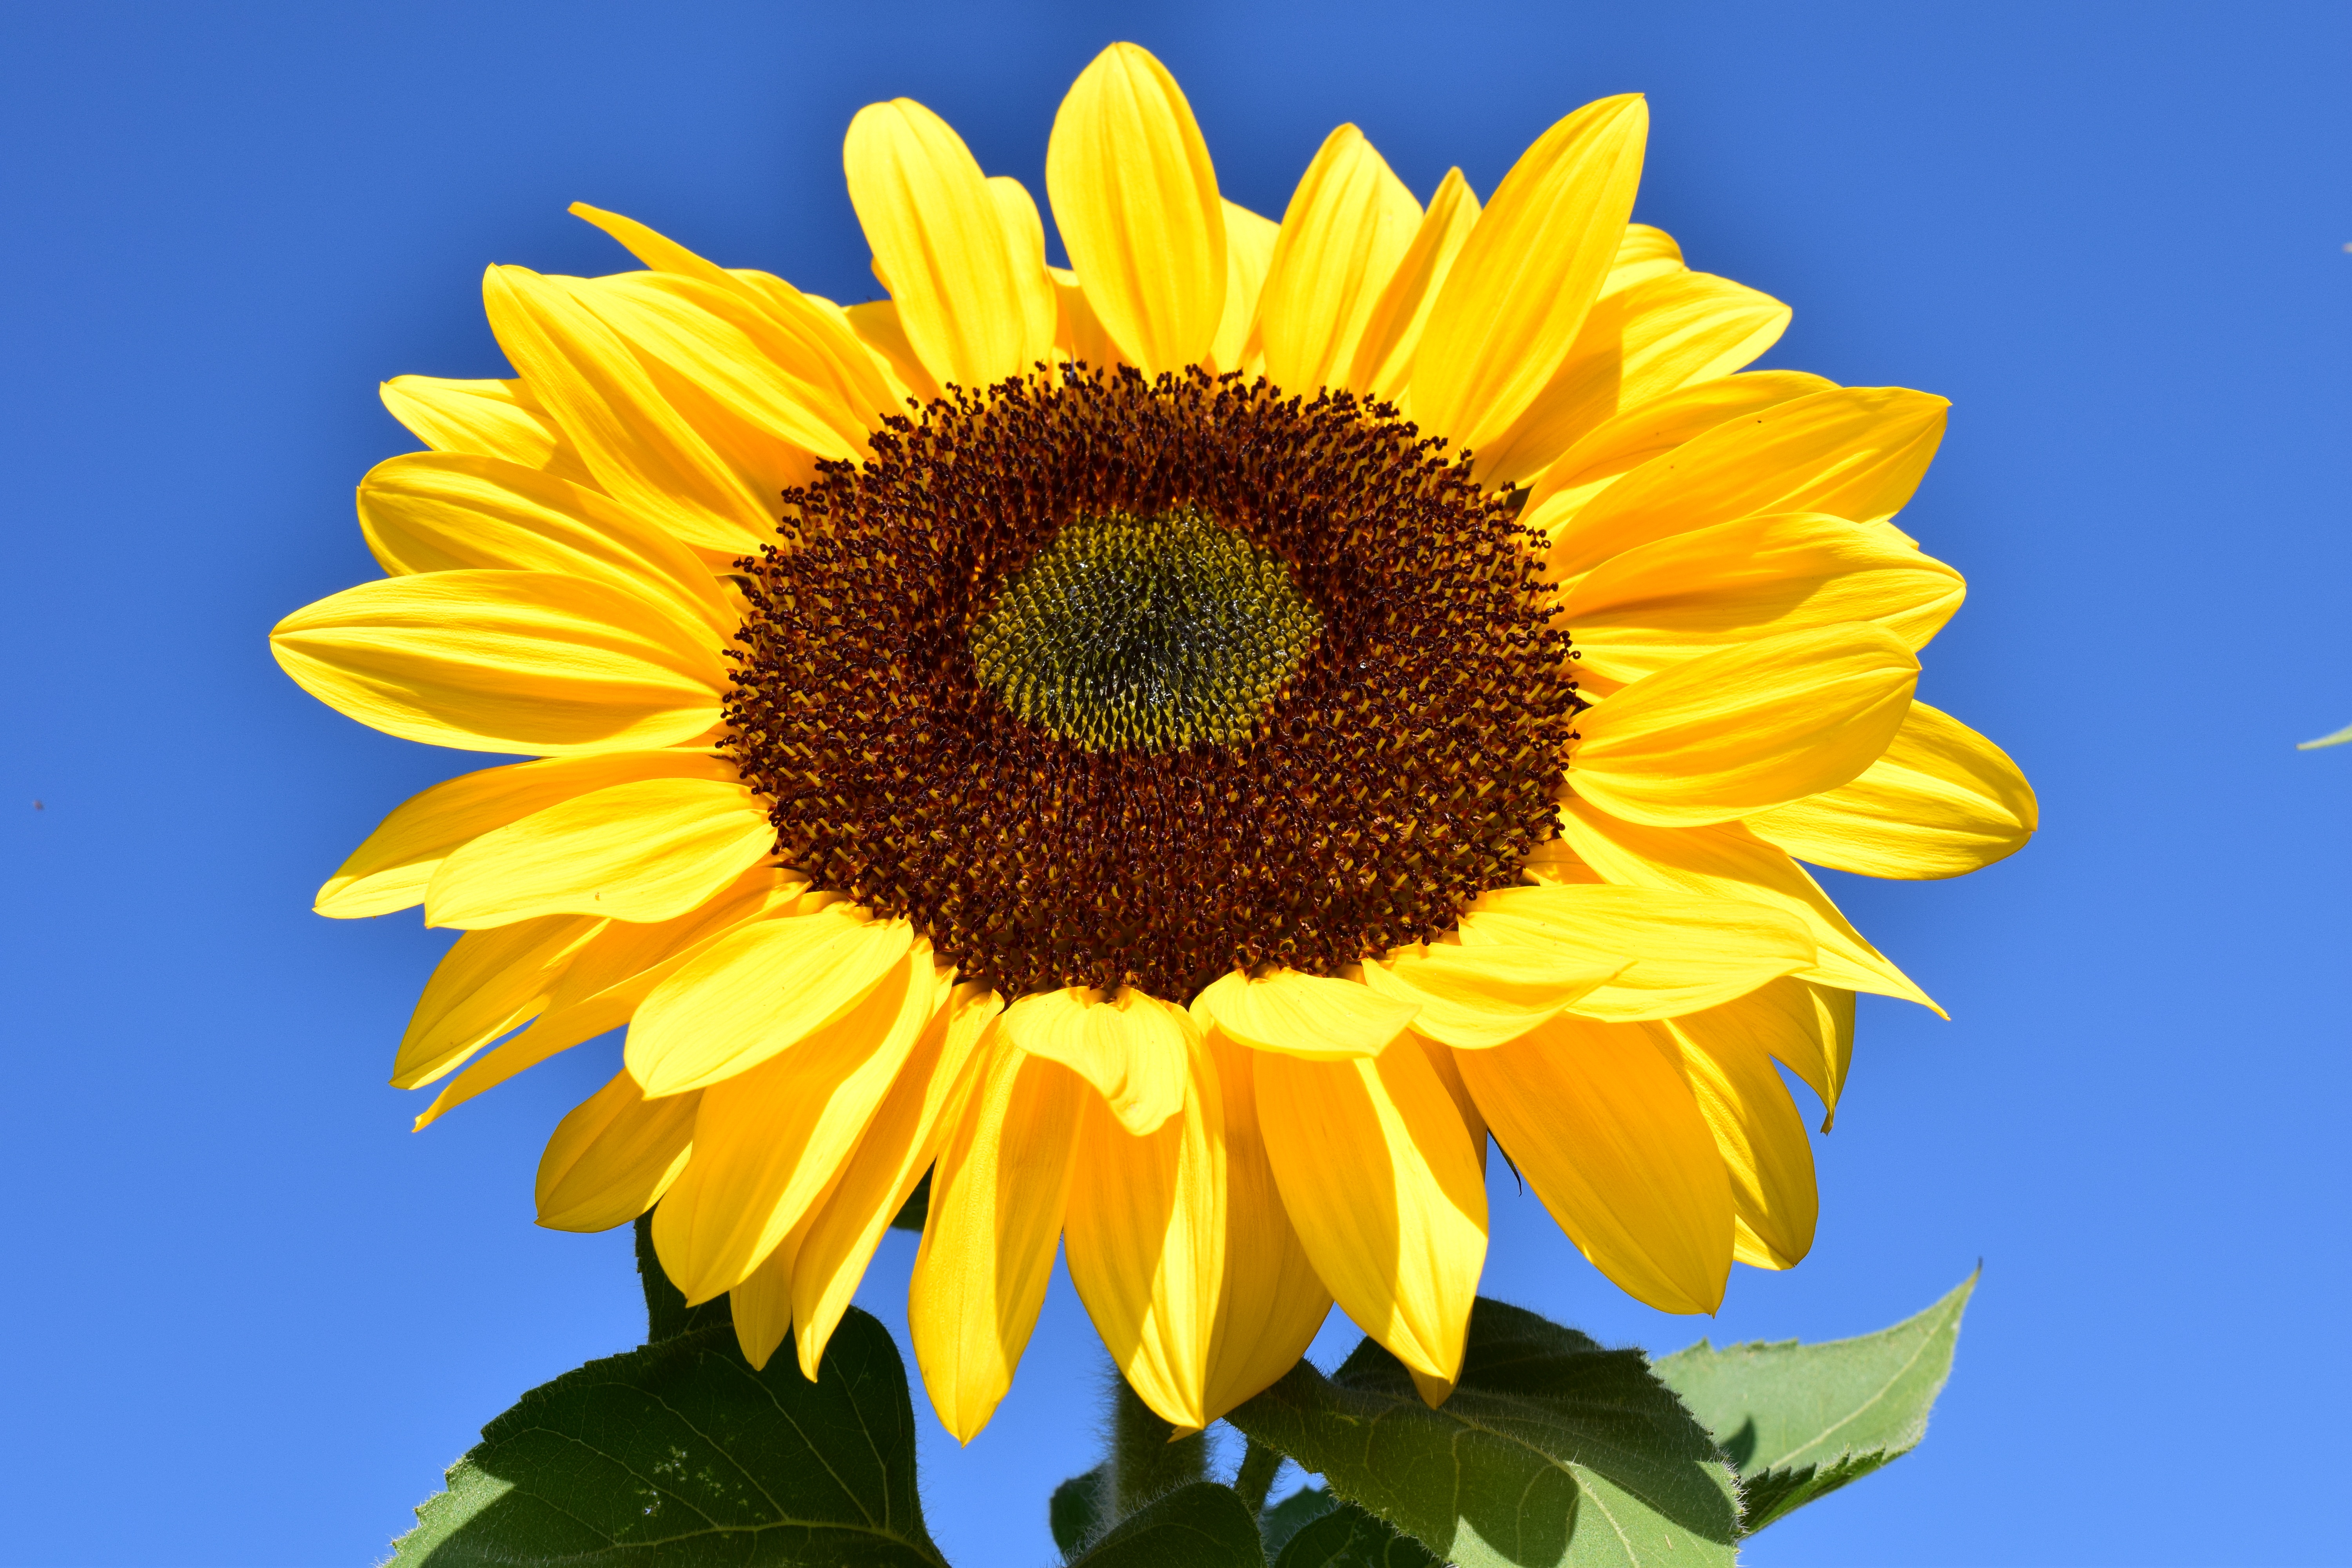
nature, blossom, plant, sky, field, flower, petal, bloom, summer, color, yellow, close, map, sunflower, illustration, sun flower, postcard, greeting card, flowering plant, daisy family, asterales, sunflower seed, plant stem, land plant